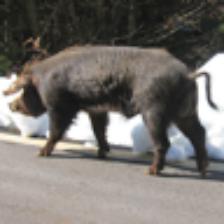
Label: NonHuman